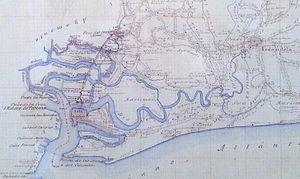
Les Marismas de Isla Cristina sont des zones humides côtières en partie inondées durant la marée haute. Elles sont situées à l'embouchure de la rivière Carreras qui amène au port de Isla Cristina, près de la rive gauche de l'embouchure du Guadiana en territoire espagnol, et sont réparties entre les municipalités de Ayamonte et de Isla Cristina dans la province de Huelva en Andalousie. Elles ont été classées en parc naturel en 1989 pour une superficie de 2 145 ha.